Alan G. Rogers

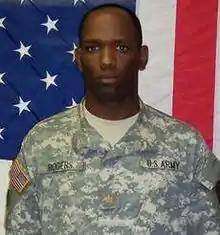
Department of Defense photograph of Alan G. Rogers

After high school, Rogers joined the Reserve Officers' Training Corps program at the University of Florida and then accepted a commission in the United States Army upon graduation with a Bachelor of Arts degree in religion in 1995. Rogers later completed a Master of Arts degree in organizational management from the University of Phoenix through distance learning.